22nd Marine Expeditionary Unit

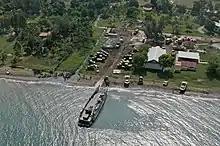
Landing ships move supplies onshore from the rescue fleet

From 25 September – 11 October 2007, AV-8B Harrier II's from the MEU flew 70 combat missions over Afghanistan providing aerial reconnaissance, close air support and convoy escort in support of Operation Enduring Freedom. Following the impact of Cyclone Sidr on 15 November 2007, the 22nd MEU, on board moved off the coast of Bangladesh in the Bay of Bengal and provided humanitarian assistance to those affected by the cyclone.